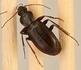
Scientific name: Calathus advena
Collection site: Rocky Mountains NEON (RMNP), plot RMNP_014